List of rail accidents (1900–1909)

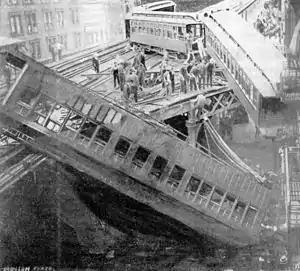
Beginning cleanup after the Ninth Avenue derailment; picture from the German "Elektrotechnische Zeitschrift" of November 2, 1905

July 27 – "United Kingdom" – The Hall Road rail accident, on the Liverpool, Lancashire-to-Southport line, killed 21.